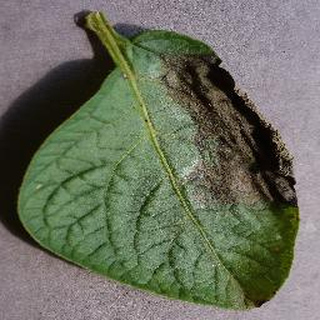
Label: potato_late_blight